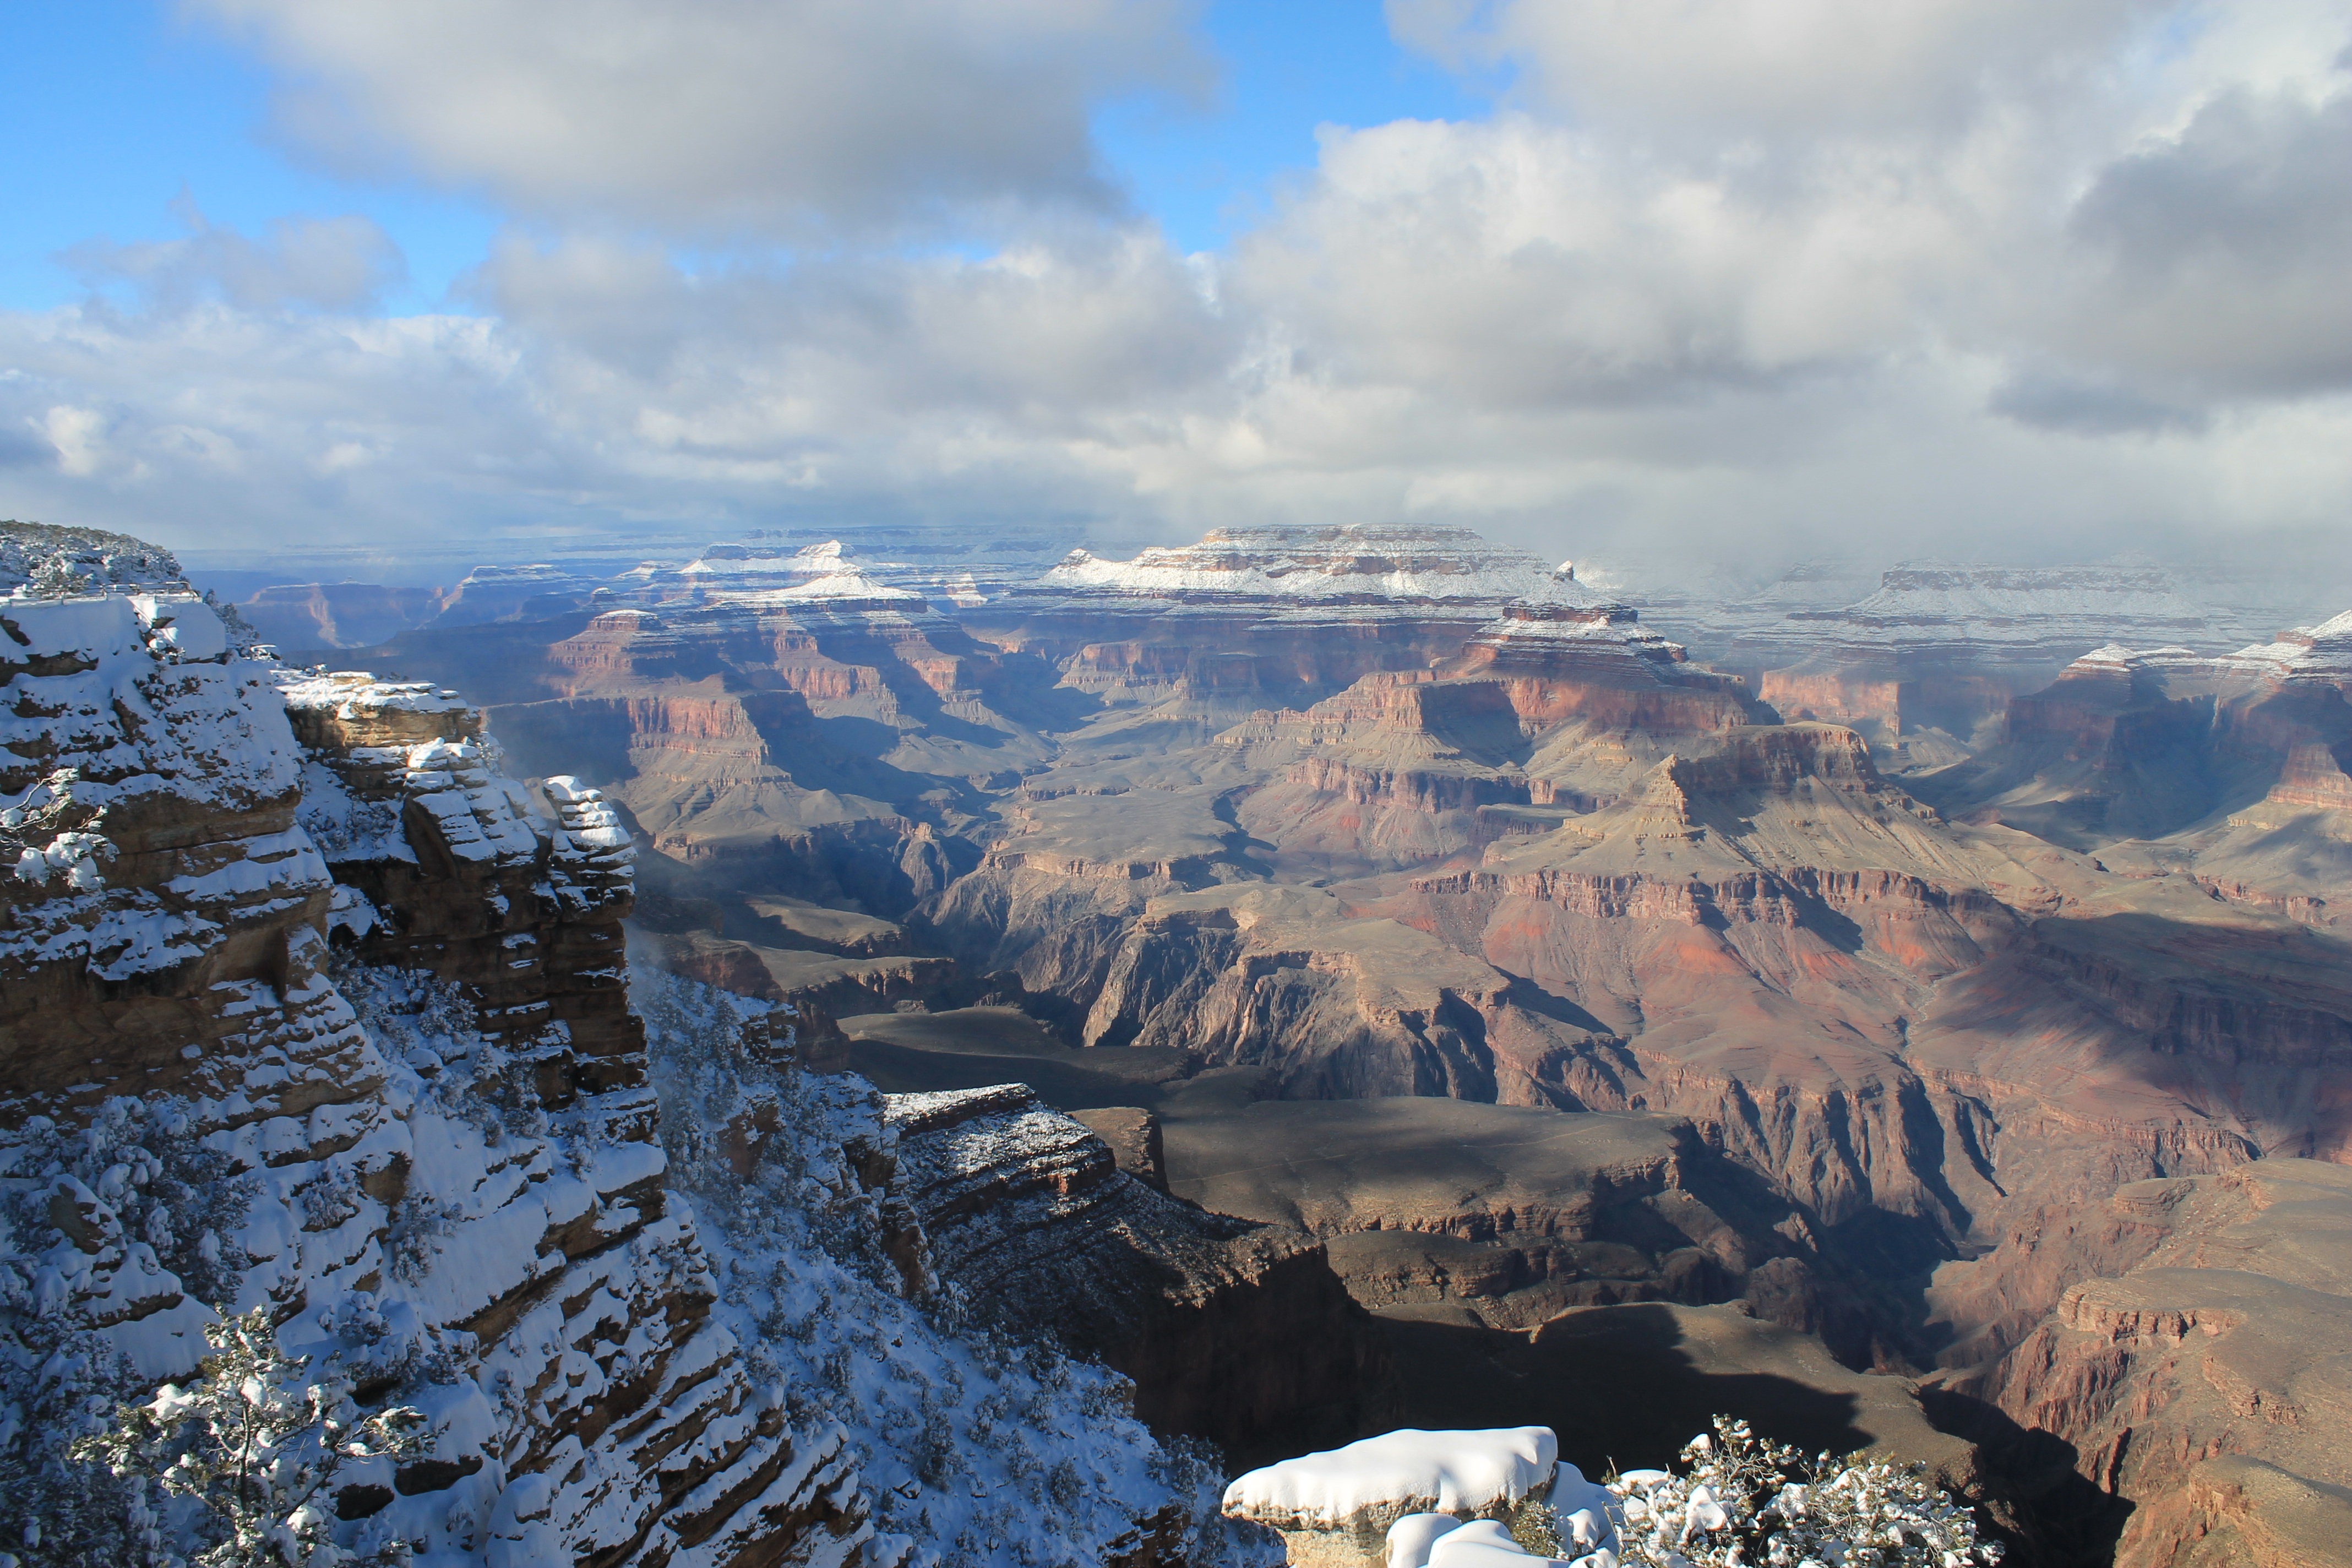
landscape, nature, forest, grass, wilderness, mountain, snow, winter, lake, frost, wall, mountain range, vacation, travel, cliff, scenic, natural, park, landmark, frozen, rocky, rugged, canyon, grand canyon, terrain, arizona, rocks, outdoors, south, national, clouds, grand, geology, alps, cliffs, rim, marble, plateau, southwest, stunning, landform, aerial photography, geographical feature, mountainous landforms